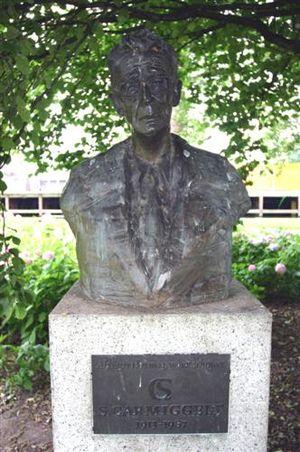
Simon Carmiggelt.
Simon Johannes Carmiggelt, écrivain néerlandais, auteur, sous une multitude de pseudonymes différents, de poésies, de sketches, de nombreux récits, et d’un unique roman de grande ampleur. Mais c’est au premier chef à ses billets et à ses chroniques, qu’il écrivit en nombre considérable, qu’il doit sa popularité, en particulier à ceux publiés quotidiennement dans le journal néerlandais Het Parool sous le pseudonyme de Kronkel.